Camel milk

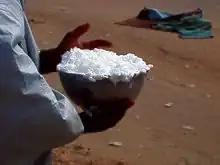
Camel milk curds

Both milk yields and the nutritional composition of camel milk are affected by many factors, including "forage quantity and quality, watering frequency, climate, breeding age, parity, milking frequency, calf nursing, milking method (hand or machine milking), health, and reproductive status".